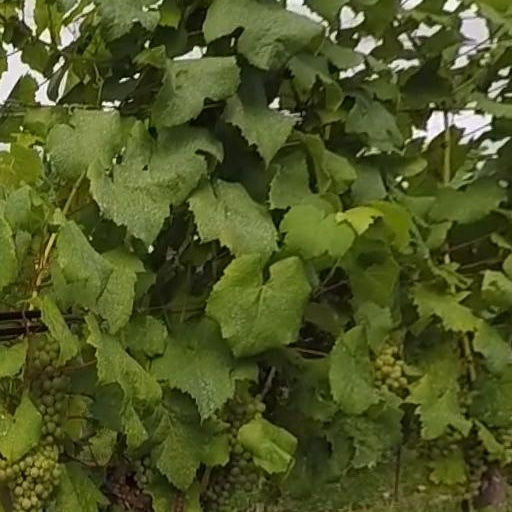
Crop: grape